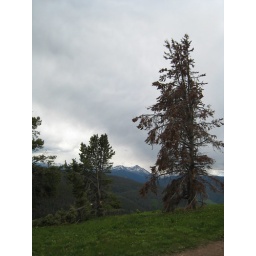
One tree killed by pine beetles, the other not yet affected.